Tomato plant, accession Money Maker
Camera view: tilt-top (135 deg); turntable rotation: 0 degrees
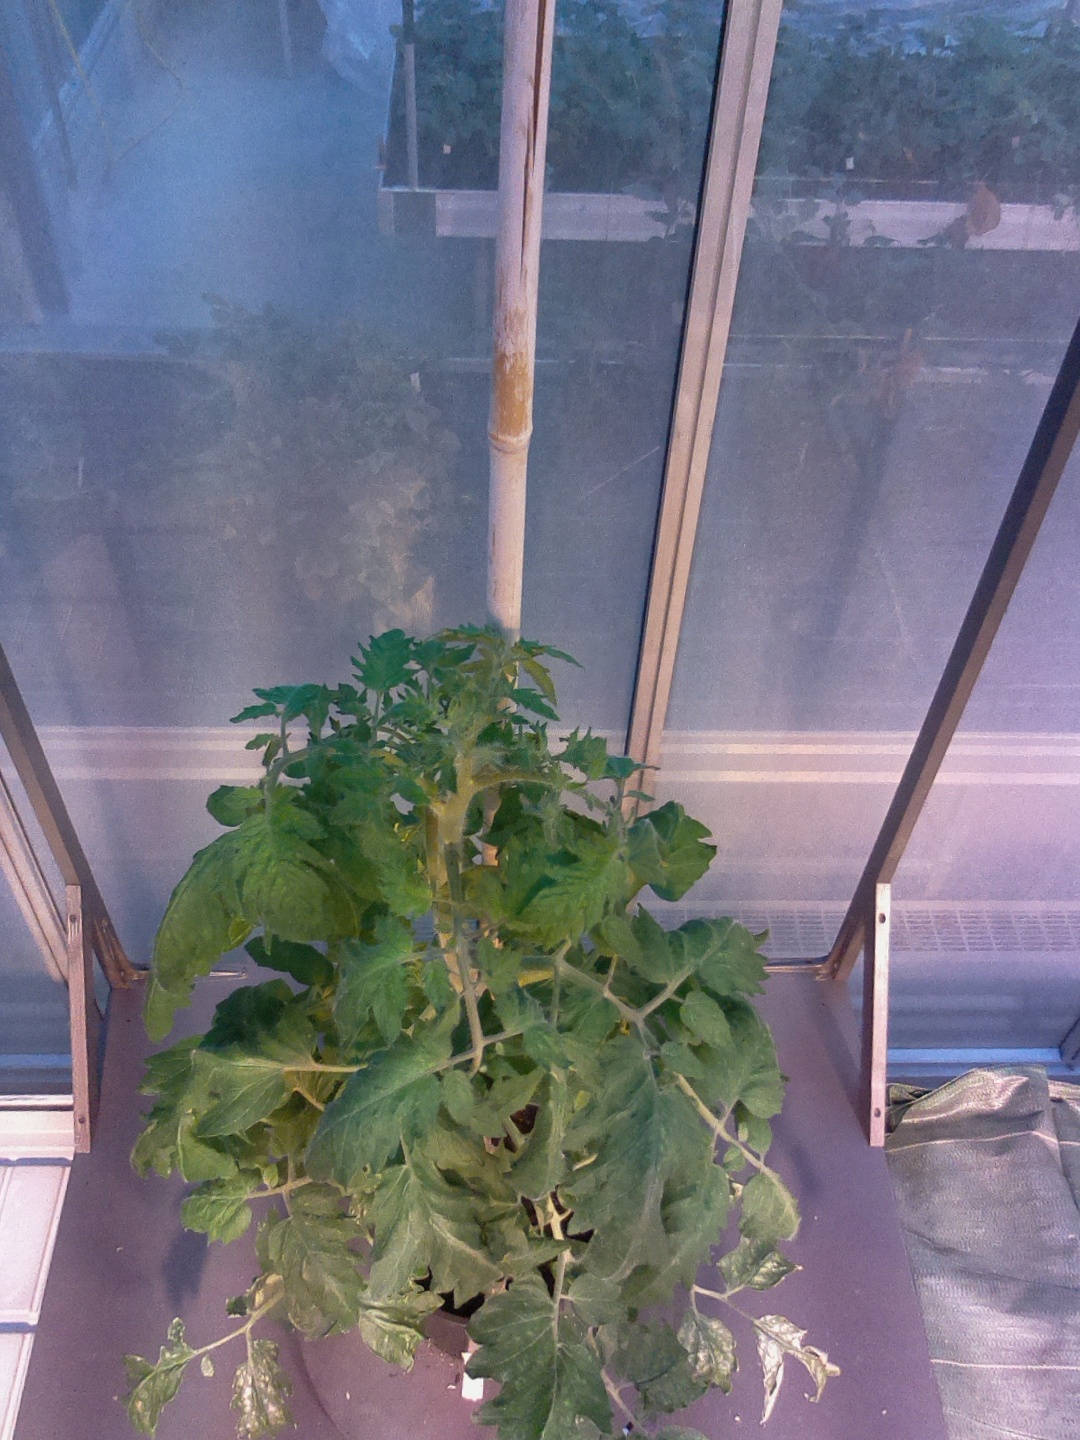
BBCH growth stage 69: End of flowering, 90%-100% of flowers open, more petals falling